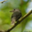
Label: bird